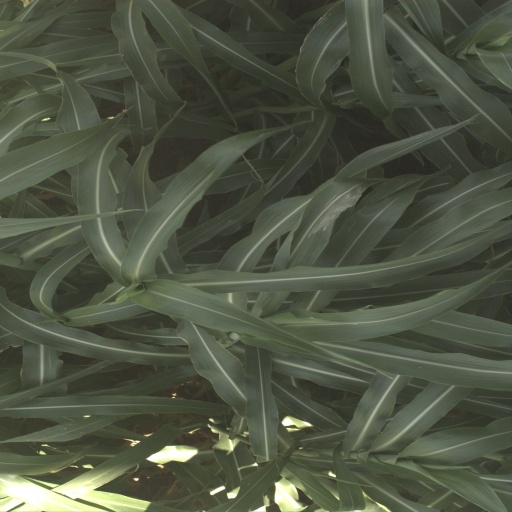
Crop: sorghum